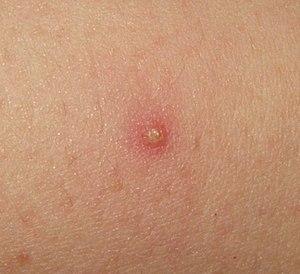
La folliculite est l'inflammation d'un ou de plusieurs follicules pileux formant une papulo-pustule. Elle peut donc survenir à tous les endroits pourvus de poils : visage, tronc, cuisses, cuir chevelu ou autres. Son origine peut être bactérienne, mycosique, virale ou non-infectieuse. Les folliculites peuvent être superficielles — ostio-folliculite — ou profondes : furoncle, anthrax staphylococcique, etc.